Kitty Lee Jenner

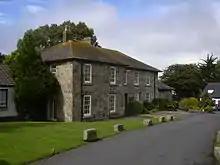

Jenner and her husband were keen Jacobites, joining the Order of the White Rose as part of the Neo-Jacobite Revival. They returned to Jenner's home town of Hayle in 1909 and immersed themselves in Cornish culture, living in a house they called Bospowes. They worked together on the Cornish language revival and sacred art.